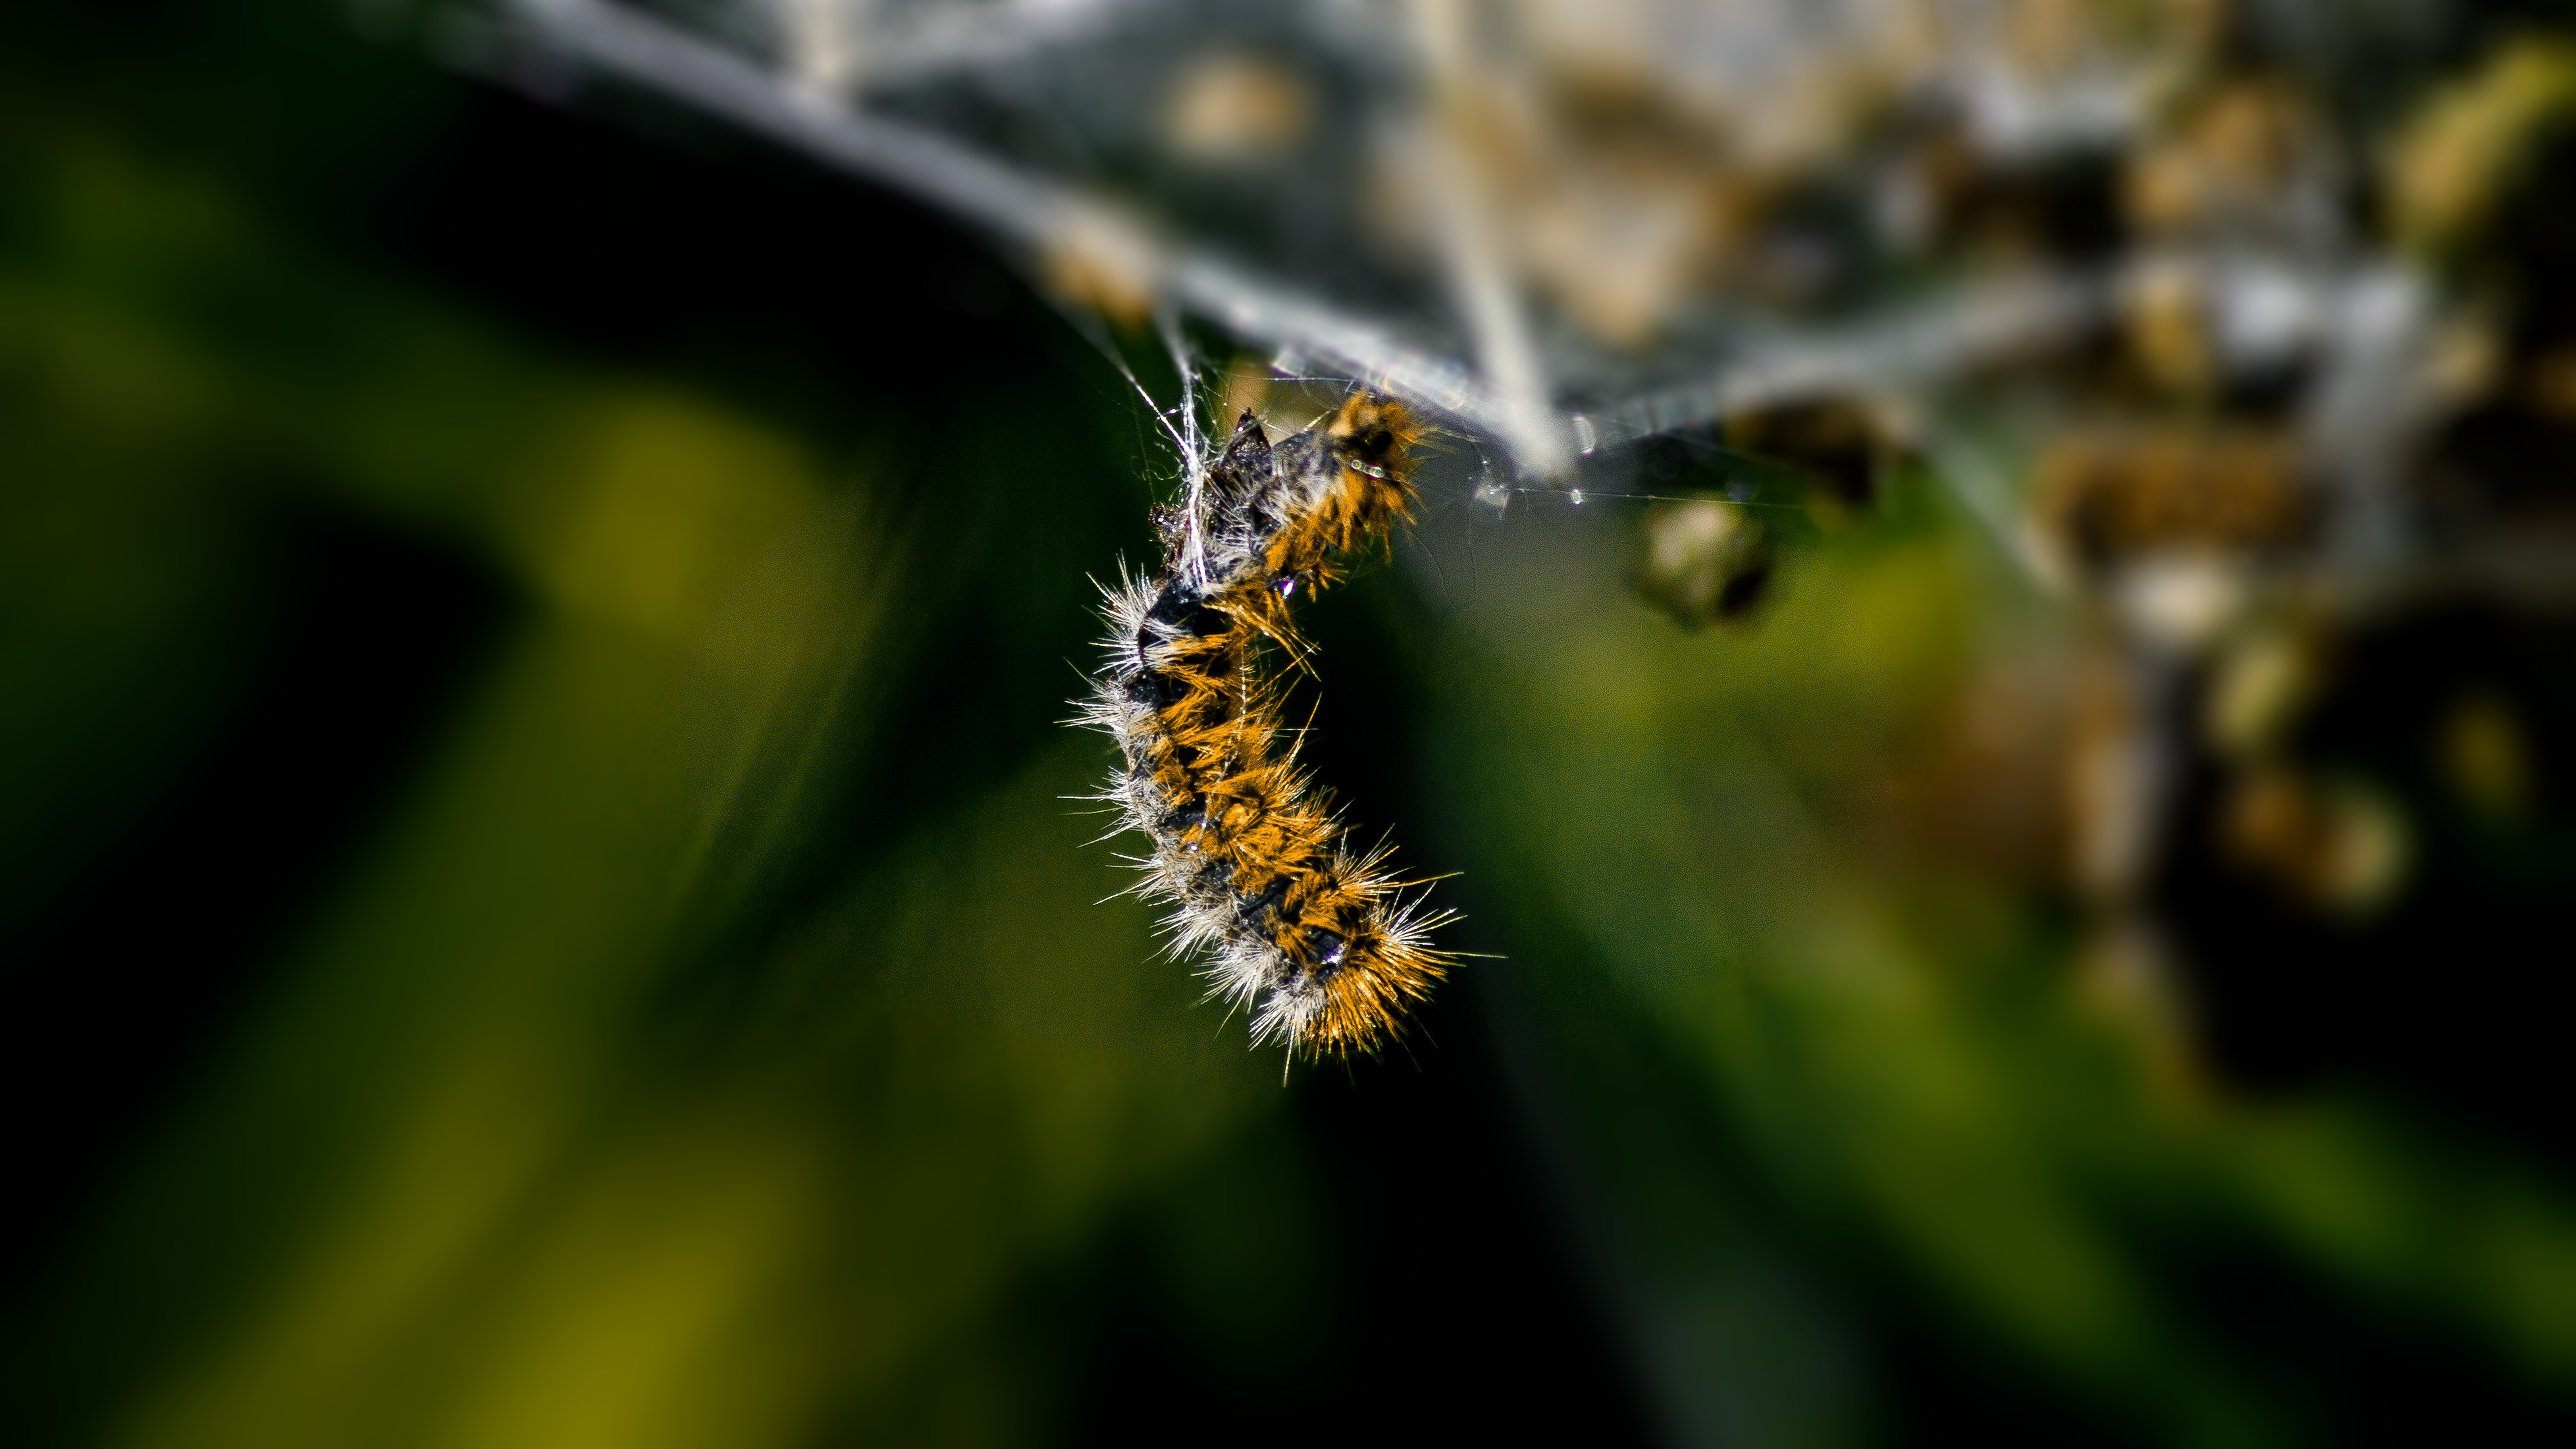
nature, grass, photography, leaf, flower, wildlife, green, insect, botany, butterfly, yellow, flora, fauna, invertebrate, caterpillar, close up, macro photography, plant stem, moths and butterflies